GWR 517 Class

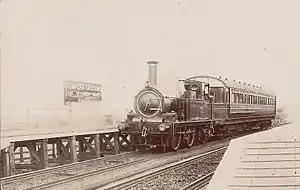
1165 at Trumpers Crossing Halte station

The 517 Class were small 0-4-2T tank engines designed by George Armstrong for local passenger work on the Great Western Railway. They were built at Wolverhampton Works and were outshopped between 1868 and 1885. They were built in thirteen lots commencing with 517–528 and ending with 1477–1488 in 1884–1885.